Taihei Station

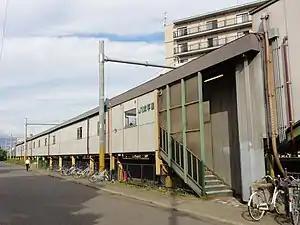
Taihei Station entrance, August 2011

is a railway station on the Sasshō Line in Kita-ku, Sapporo, Hokkaido, Japan, operated by the Hokkaido Railway Company (JR Hokkaido). The station is numbered G06.